Describe the emotion expressed in this image:  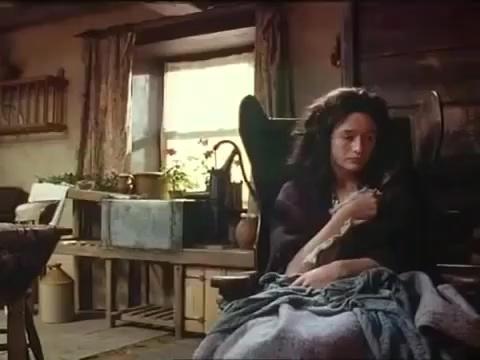
This person displays Pain, valence and arousal with low intensity.